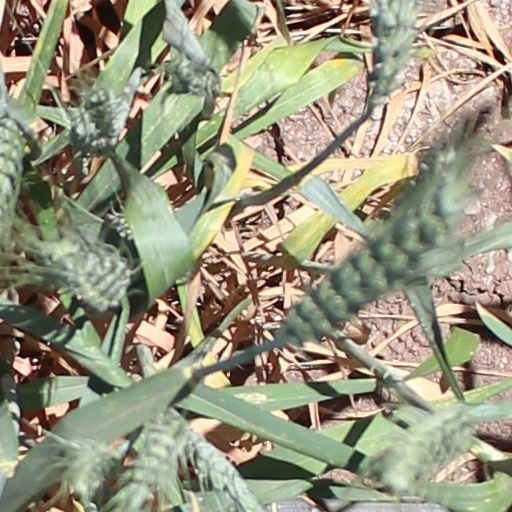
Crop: wheat